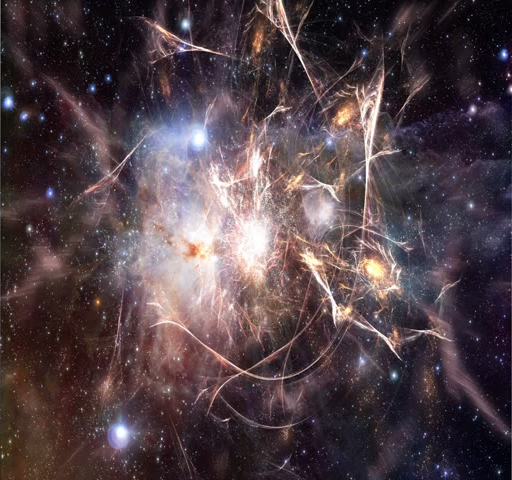
the form in deep space